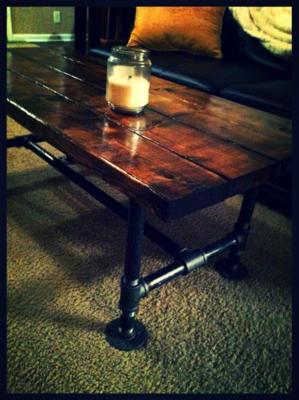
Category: table